United States war crimes

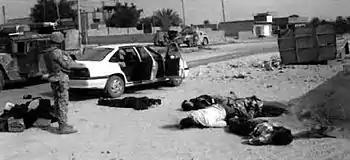
The Haditha massacre

A presidential memorandum of 7 February 2002, authorized U.S. interrogators of prisoners captured during the War in Afghanistan to deny the prisoners basic protections required by the Geneva Conventions, and thus according to Jordan J. Paust, professor of law and formerly a member of the faculty of the Judge Advocate General's School, "necessarily authorized and ordered violations of the Geneva Conventions, which are war crimes." Based on the president's memorandum, U.S. personnel carried out cruel and inhumane treatment on captured enemy fighters, which necessarily means that the president's memorandum was a plan to violate the Geneva Convention, and such a plan constitutes a war crime under the Geneva Conventions, according to Professor Paust.